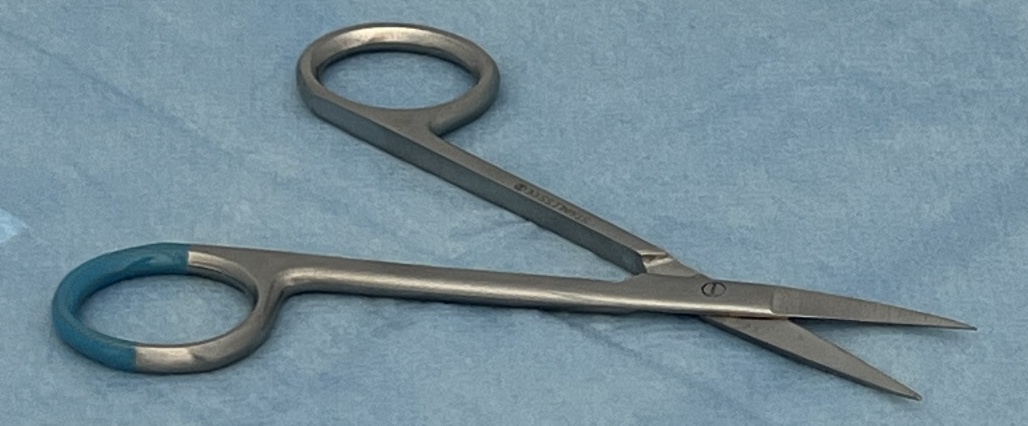
Hinged instrument state: open